Les raboteurs de parquet

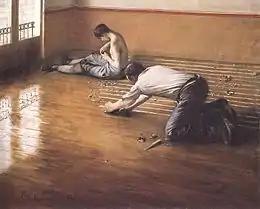
1876 version of the same subject by Caillebotte

Despite the effort Caillebotte put into the painting, it was rejected by France's most prestigious art exhibition, the Salon, in 1875. The depiction of working-class people in their trade, not fully clothed, shocked the jurors and was deemed a "vulgar subject matter". He was hurt by this rejection, and instead showed it at the second exhibition of the Impressionists, with whom he had already associated himself, in 1876. He presented it alongside some of his other works, including a second, different version of "Raboteurs" from 1876, and his earlier work "Jeune homme à sa fenêtre" ("Young Man at His Window") The images of the floor scrapers came to be associated with Degas's paintings of washerwomen, also presented at the same exhibition and similarly scorned as "vulgar".